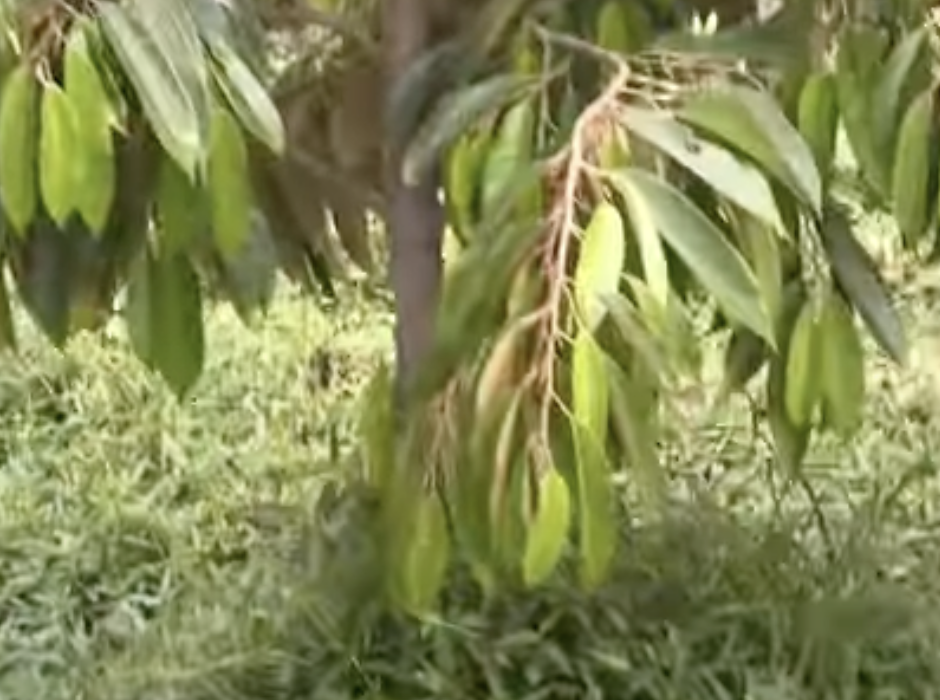
Label: yellow_leaf